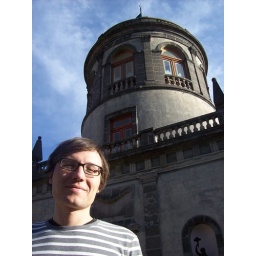
This tower was in the second floor gardens inside the castle.